George Washington Gayles

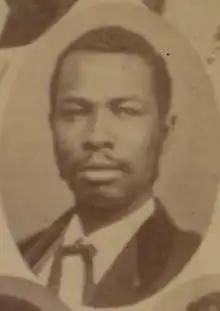
Photograph of Gayles as a state representative in 1874 by E. von Seutter

He was elected to the Mississippi House of Representatives in 1872, serving until 1873, and then reelected in 1874 serving until 1875. He was then elected to the Mississippi Senate in 1878, and again in 1880 serving until 1882, and then again in 1884 and 1886. In the House, he represented the 28th district, which included Bolivar, Coahoma, and Quitman County. In the Senate, he represented the ninth district, including Bolivar, Coahoma, and Sunflower counties. He was also chairman of the Third district Republican Convention in 1886 in Mississippi consisting of Bolivar, Coahoma, Issaquena, Leflore, Sunflower, Sharkey, Tunica, Quitman, Washington, and Warren counties. He was the only black state senator in Mississippi during his terms and was the last black state senator in Mississippi (It would not be until 1979 when two Black state senators were elected to represent Hinds County where Jackson is located)